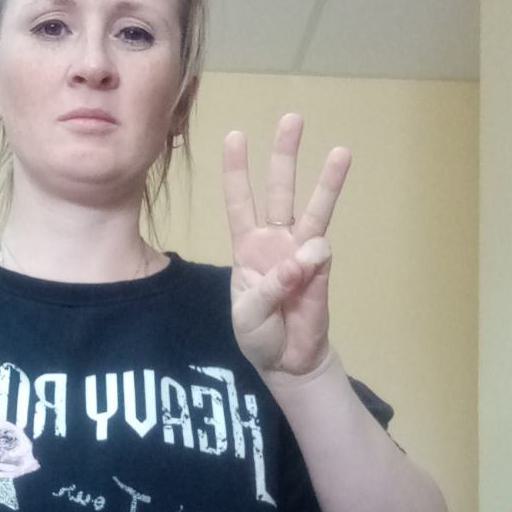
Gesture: three